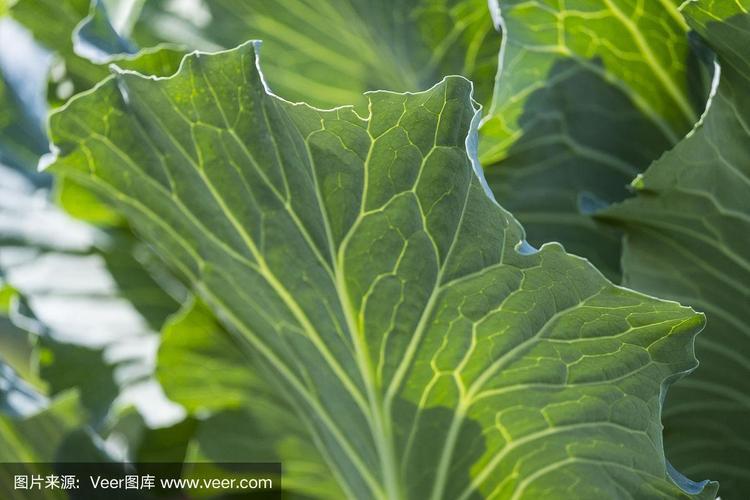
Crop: unknown
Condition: cabbage